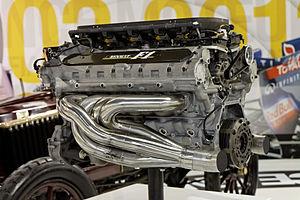
Neuf motoristes français de Formule 1 ont produit des moteurs destinés à leurs propres monoplaces ou à des constructeurs de châssis. Bugatti, Gordini, Matra, Peugeot, Renault et Talbot ont conçu, produit et fait courir leurs réalisations. Mecachrome et Supertec étaient des sous-traitants du concepteur Renault. CTA-Arsenal n'a disputé que deux courses, hors championnat. La société japonaise Asiatech a repris, durant deux saisons, le développement et la maintenance des moteurs Peugeot. Les motoristes suivent la règlementation des moteurs de Formule 1 édictée par la Fédération internationale de l'automobile.